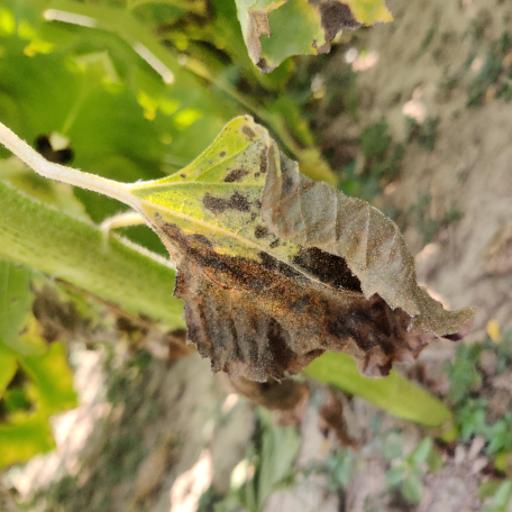
Label: Leaf_scars